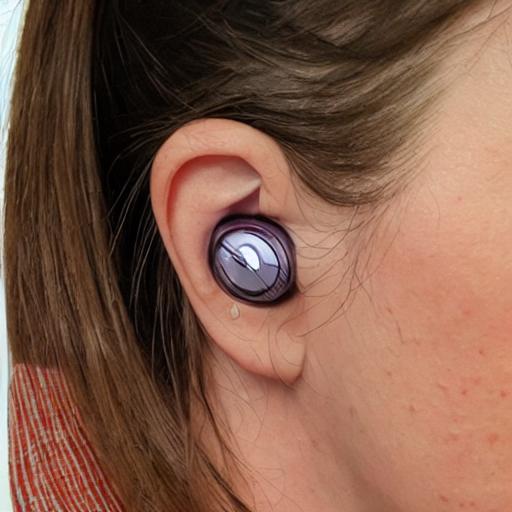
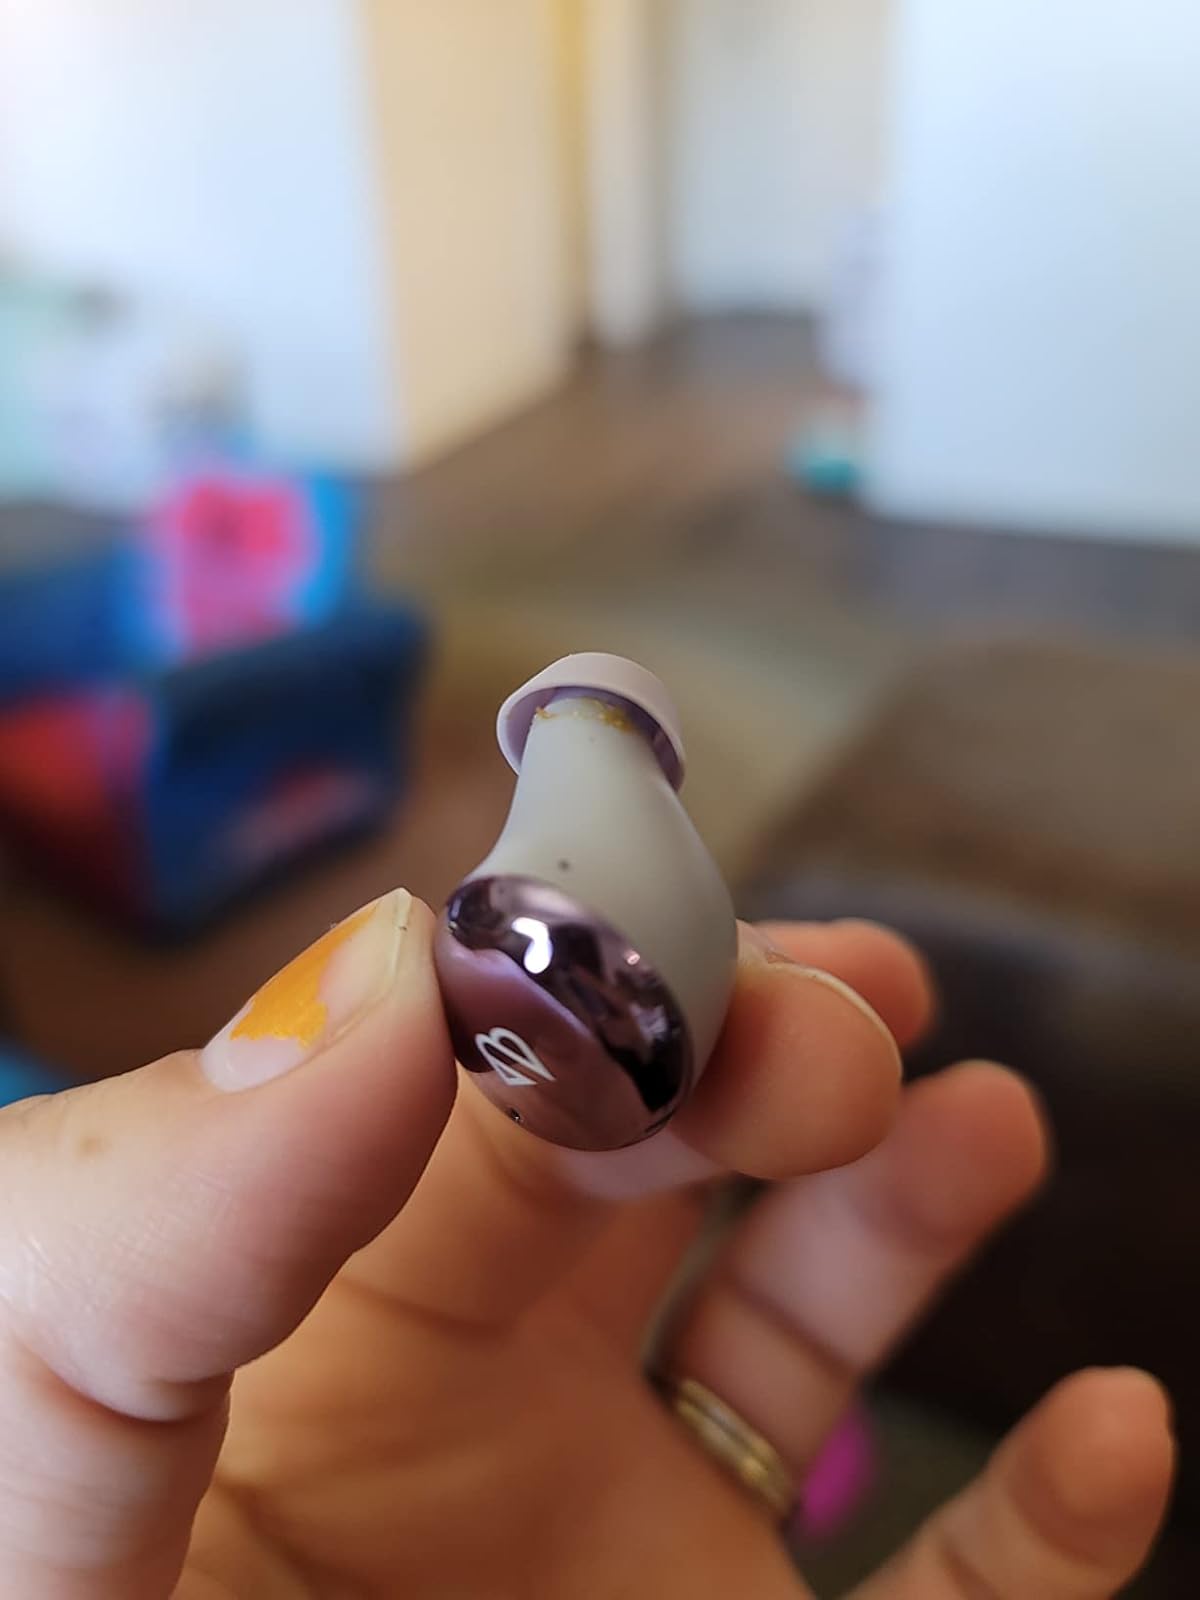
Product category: earbuds
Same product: no